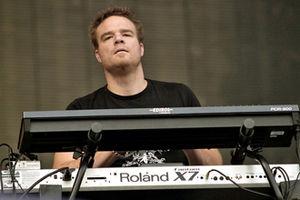
Martijn Spierenburg
Martijn Spierenburg est le joueur de clavier du groupe Within Temptation.